Commission on Presidential Debates

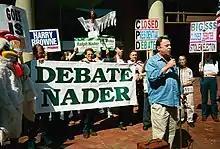
Christopher Hitchens speaking at a September 2000 third-party protest at the commission's headquarters

Third parties have often criticized exclusion of their candidates from debates, due to the CPD's rule (established in 2000) that candidates must garner at least 15% support across five national polls to be invited to the national debates. The last candidate from outside the two major parties to participate in a CPD-sponsored debate was Ross Perot, who polled sufficiently high in his 1992 presidential campaign to debate George H. W. Bush and Bill Clinton in all three debates; Perot's running mate, James Stockdale, also participated in the vice presidential debate. When Perot ran again in 1996, the CPD declined to invite him to the debates, finding that the Reform Party candidate had no "realistic chance to win" the election.